Miss Universe 2012

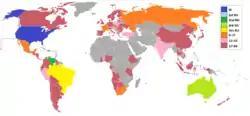
Pparticipating countries and territories

As with Miss Universe 2011, fifteen semifinalists were chosen through the preliminary competition, that was composed of the swimsuit and evening gown competitions, and closed-door interviews. Internet voting was still being implemented, with fans being able to vote for another delegate to advance into the semifinals, making the number of semifinalists sixteen. The winner of the fan vote was not revealed during the final telecast. The sixteen semifinalists competed in the swimsuit competition, narrowing them down to ten. The ten then competed in the evening gown competition, and were narrowed down to five. The five finalists competed in the question and answer round and the final look.